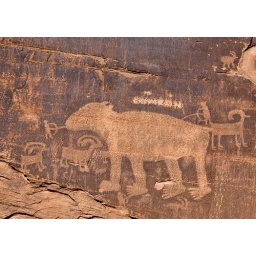
Utah, rock art including a bear and bighorn sheep near Moab, March 2007